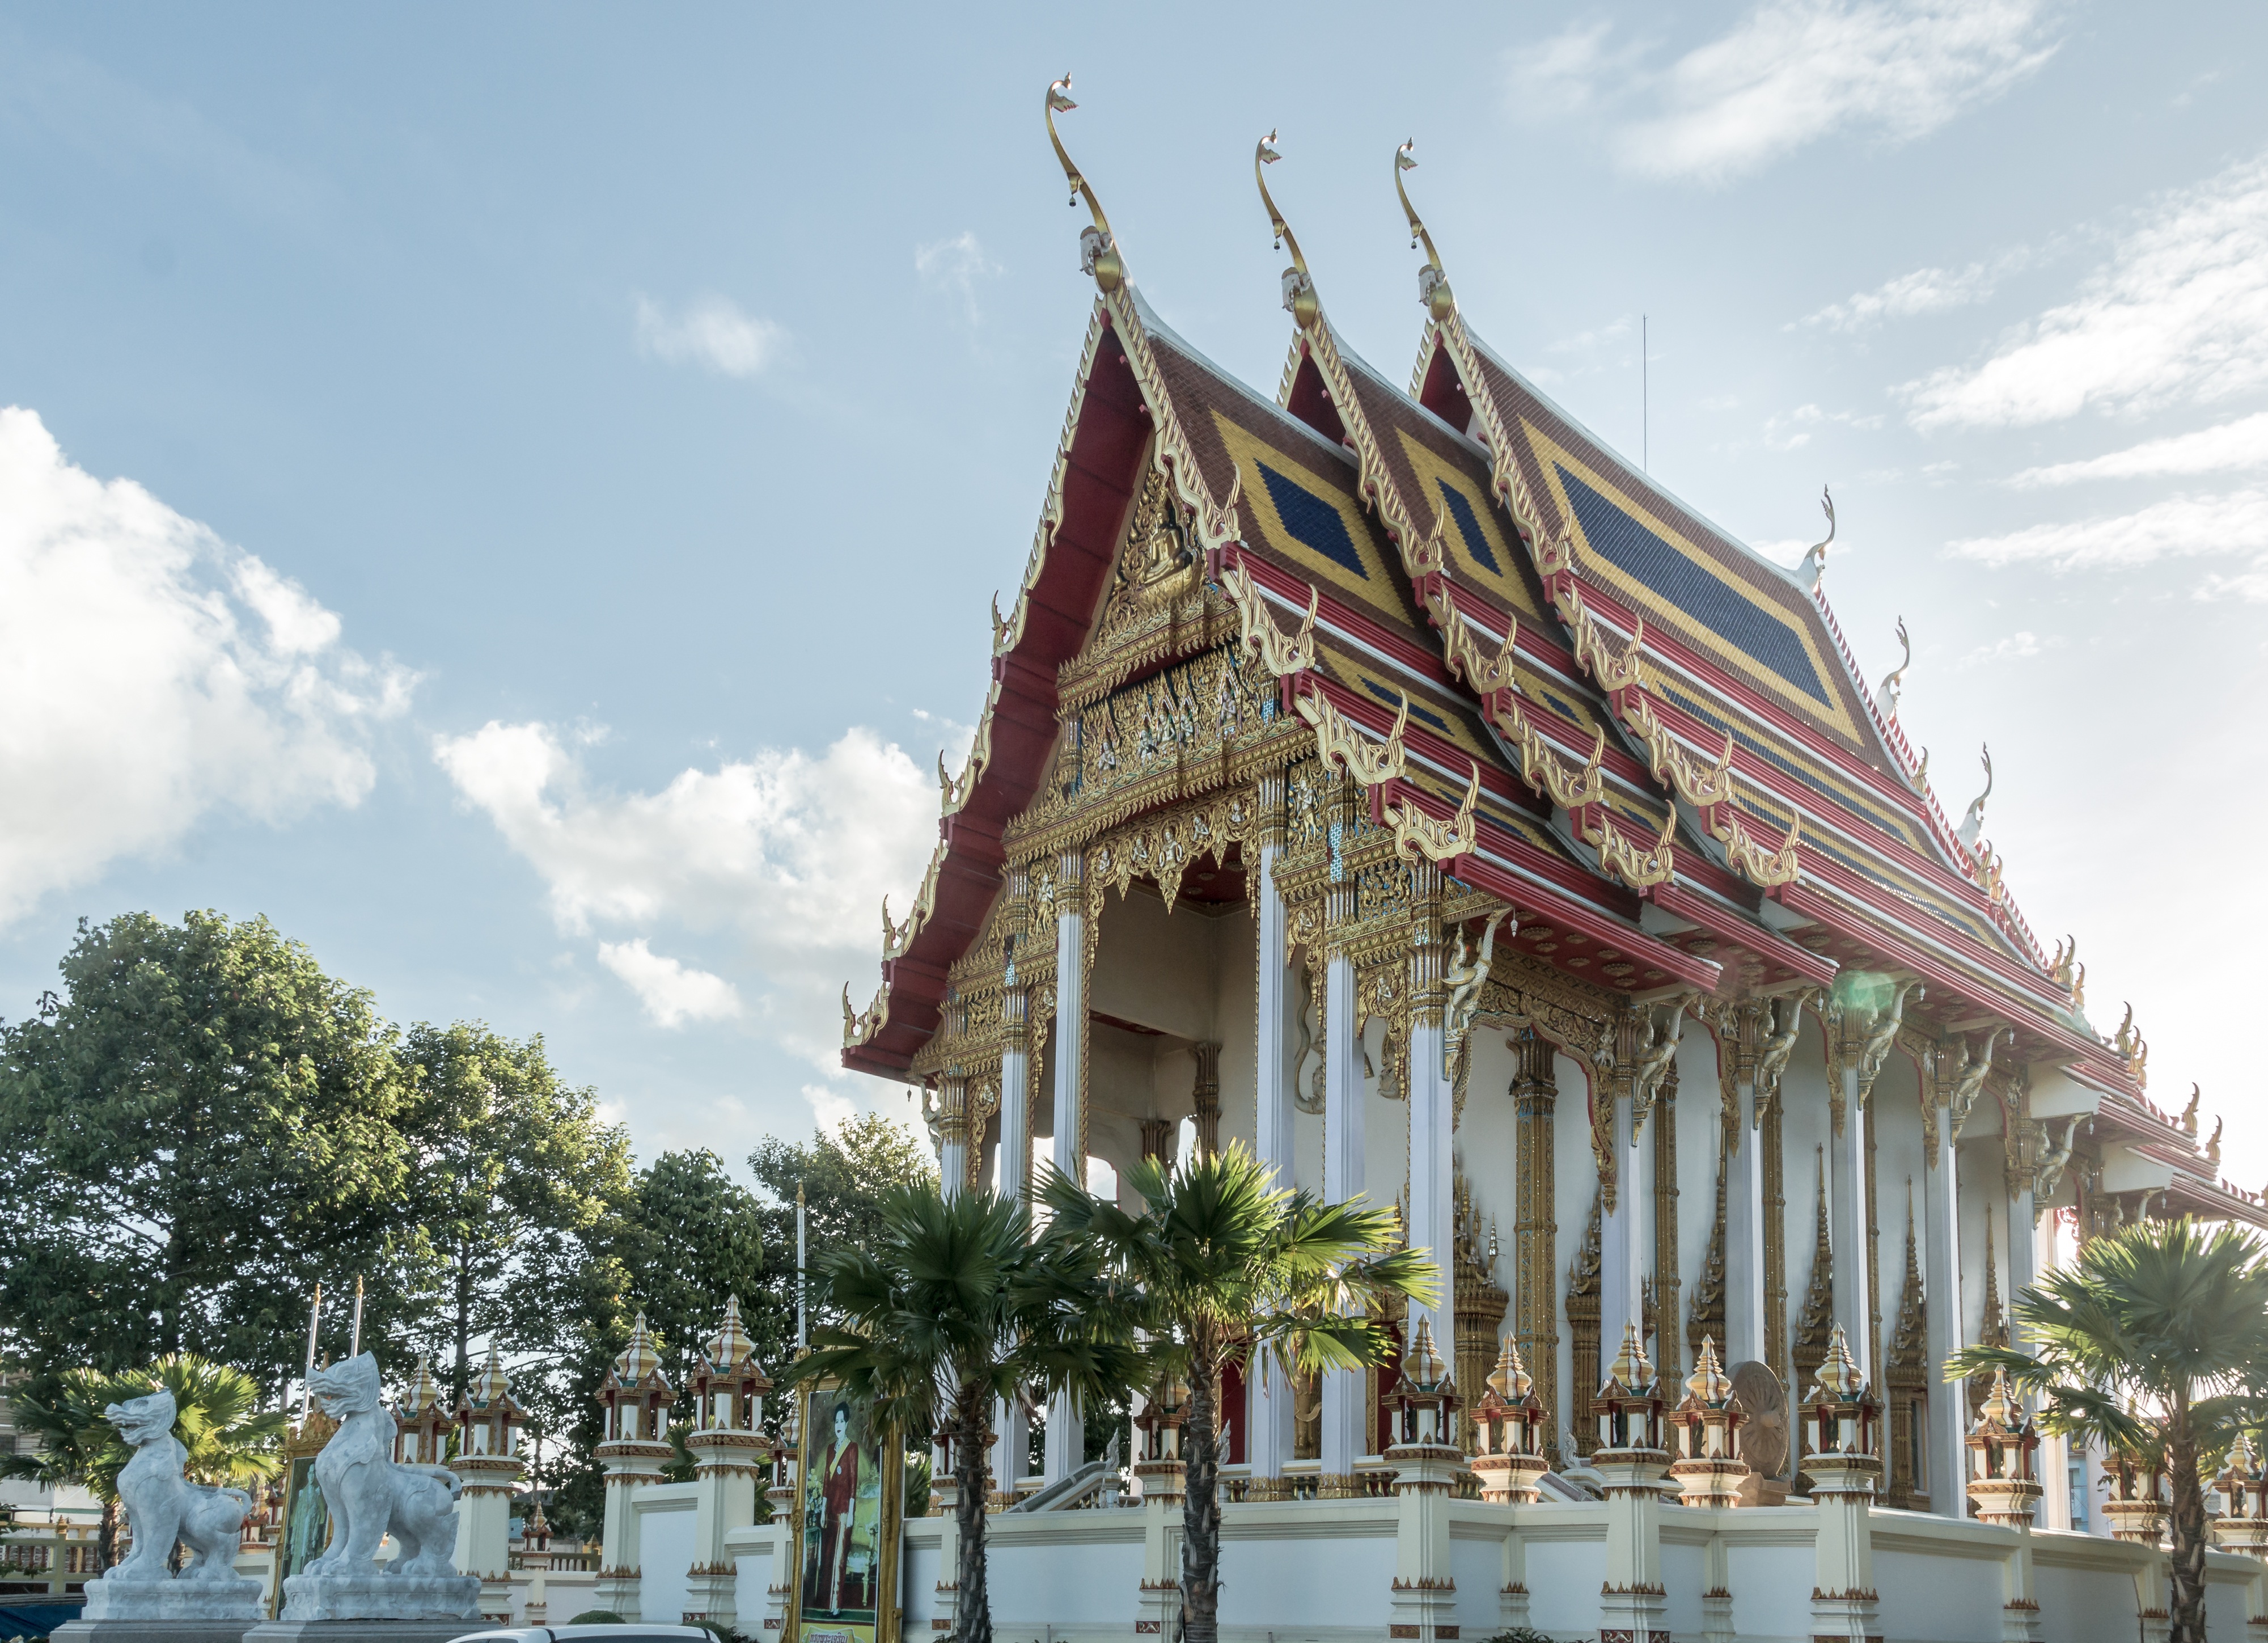
building, palace, tower, buddhism, asia, tourism, place of worship, thailand, temple, chinese architecture, pagoda, wat, spirituality, hindu temple, historic site